Strength tester machine

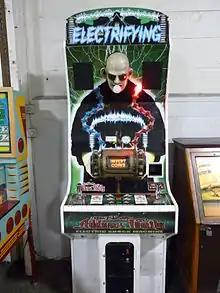
The New Addams Family electric shock machine by Eurocom and Nova Productions at Musée Mécanique that actually works with vibration

Electric shock strength testers evaluate how long someone can stand unperilous electric shocks. However, most machines in amusement parks today only utilize vibrations that feels somewhat like an electric shock to someone not expecting it.